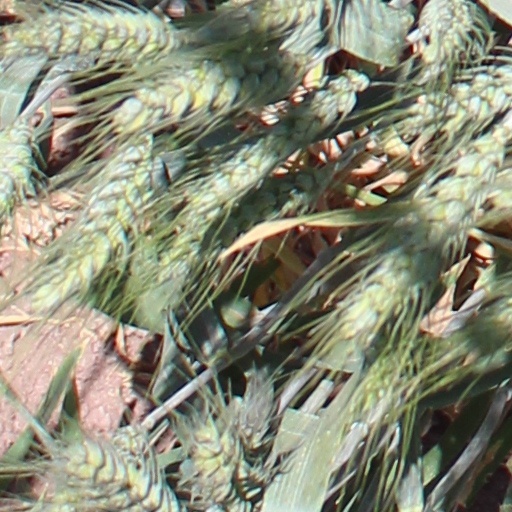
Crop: wheat